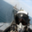
Label: cat